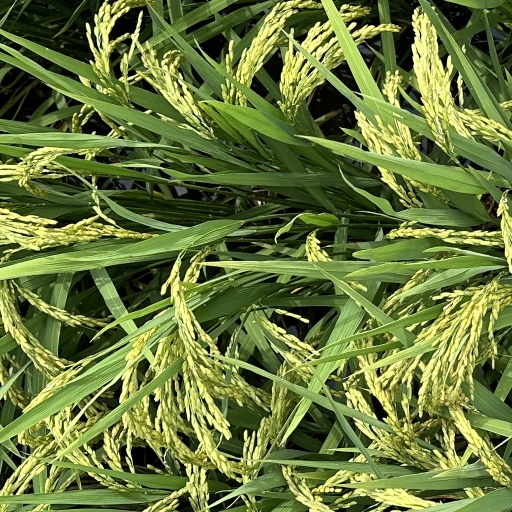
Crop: rice